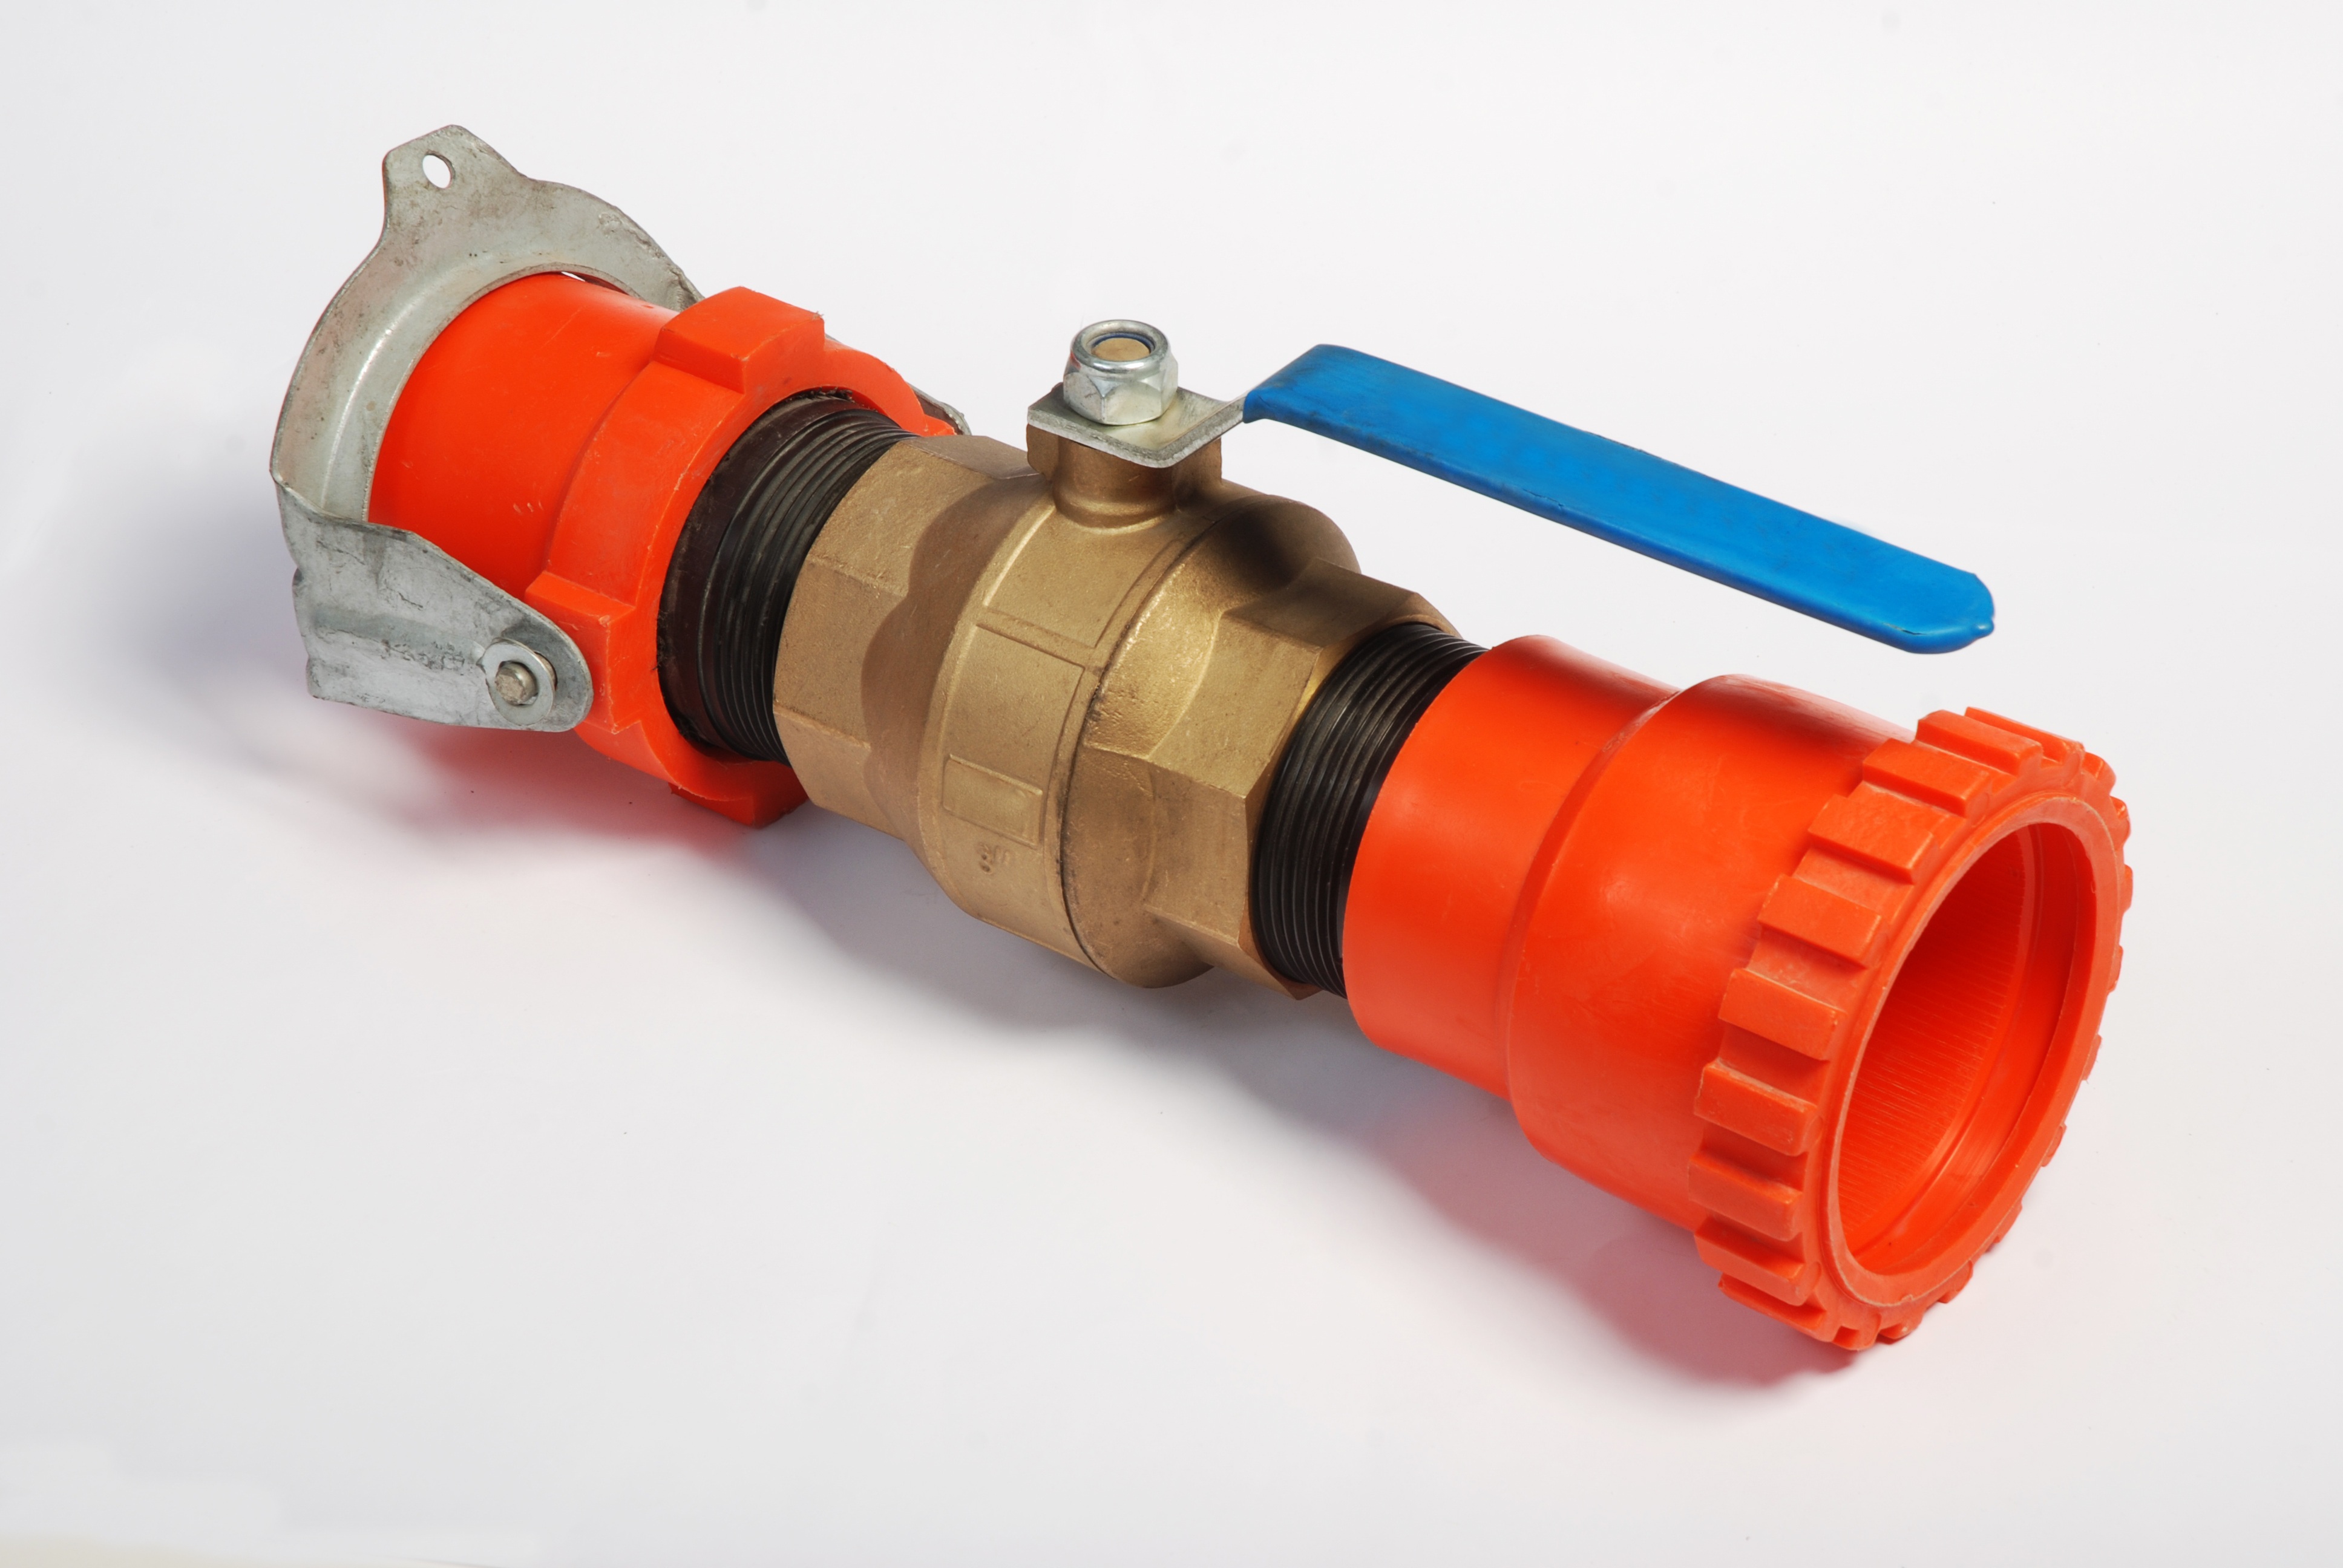
plastic, machine, industry, product, valve